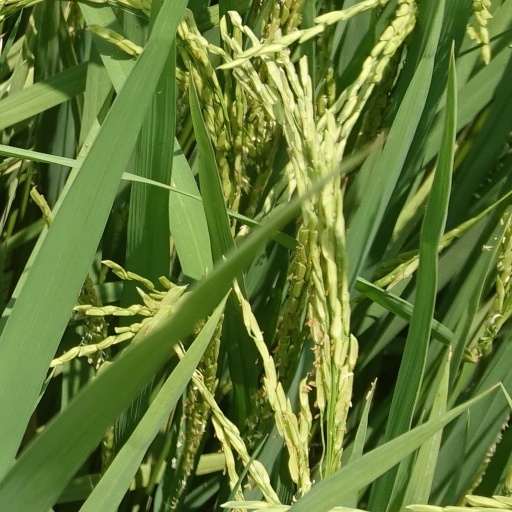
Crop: rice